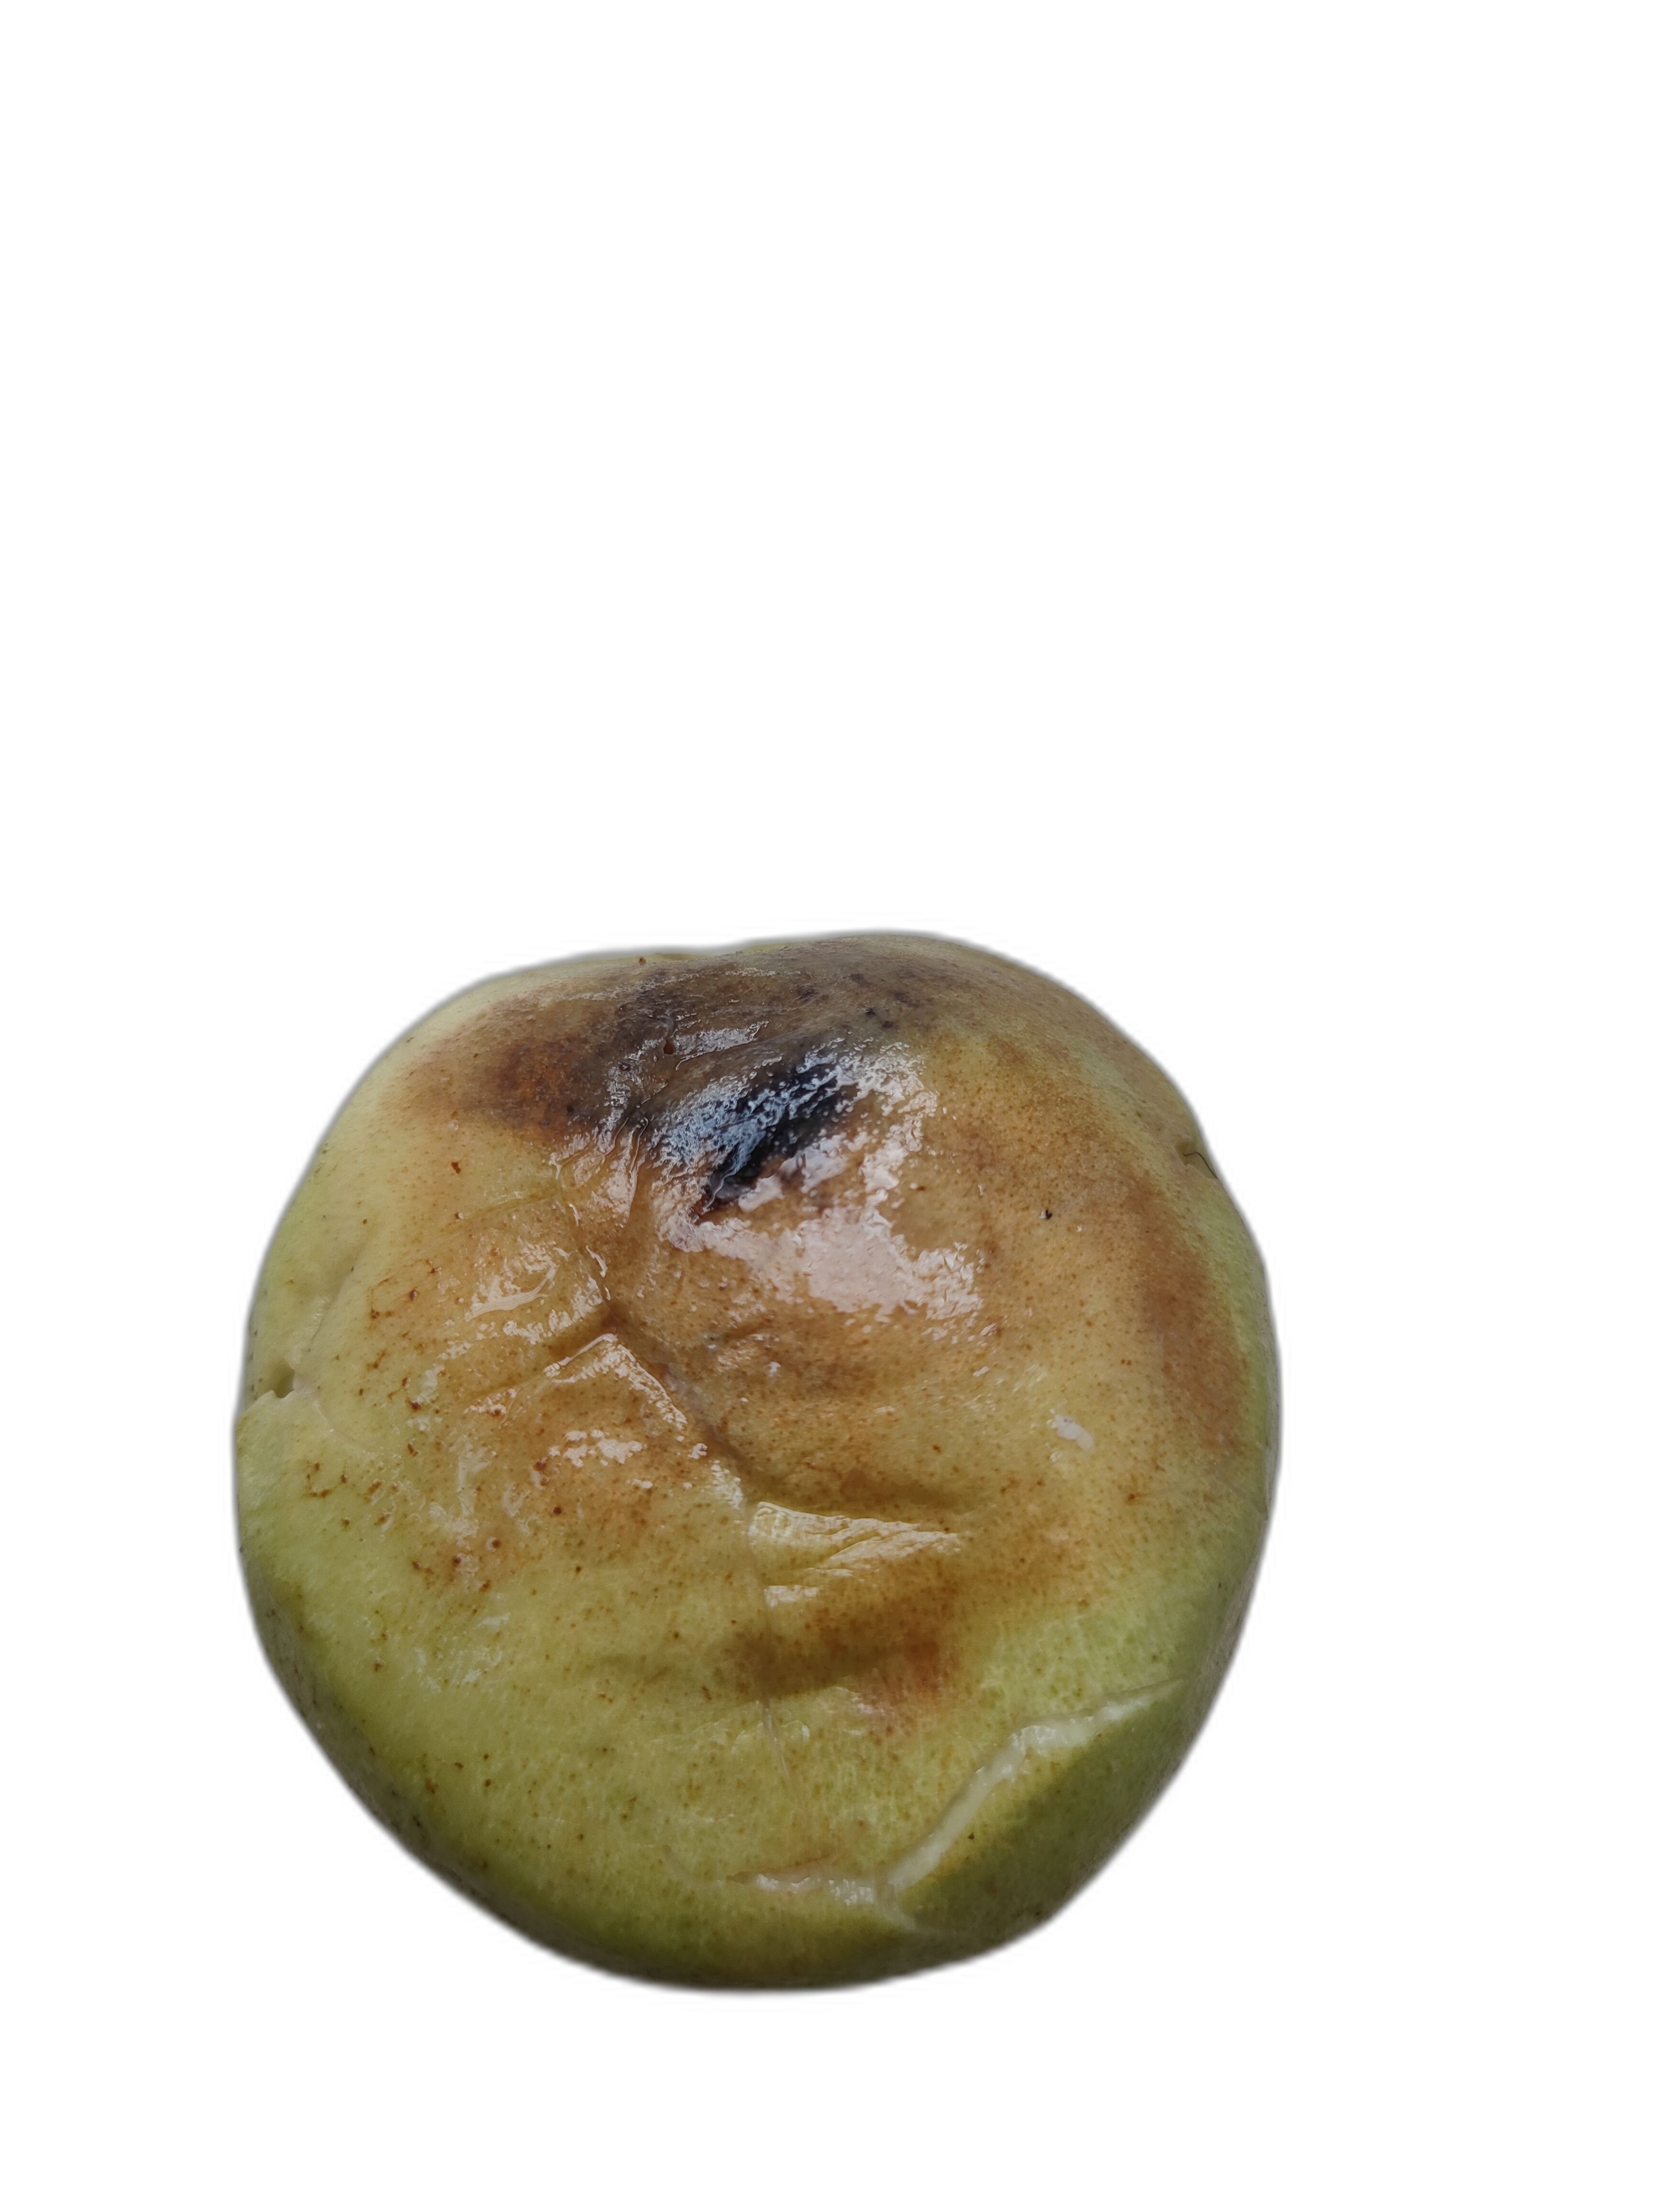
Plant part: fruit
Disease: Styler end root